I Love Lee Taly

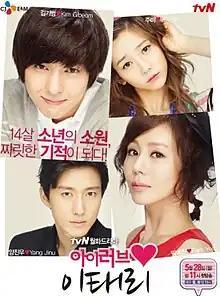
Promotional poster

I Love Lee Taly is a 2012 South Korean romantic comedy series about a 14-year-old boy who makes a wish and suddenly grows up into a 25-year-old man. It stars Super Junior member Kim Ki-bum and Park Ye-jin.